Løveapoteket

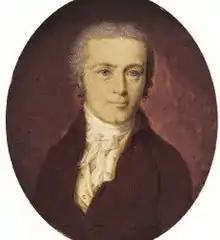
Ludvig Manthey

The pharmacy was from 1716 to 1742 owned by Andreas Winter. The pharmacy was then acquired by August Günter. His son ran it until 1790. It was then endowed to his son-in-law, Ludvig Manthey, who had just passed his pharmaceutical exam.